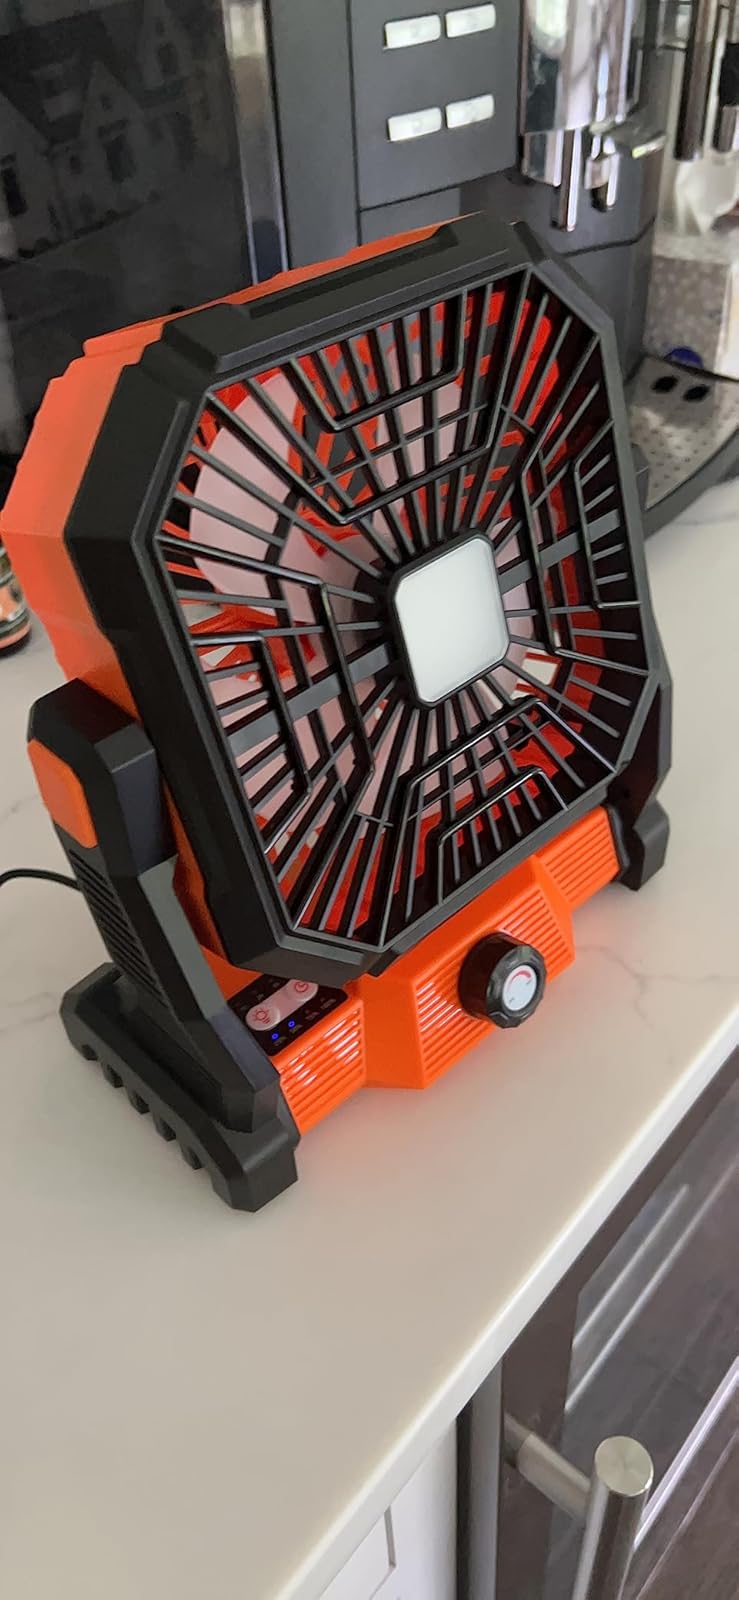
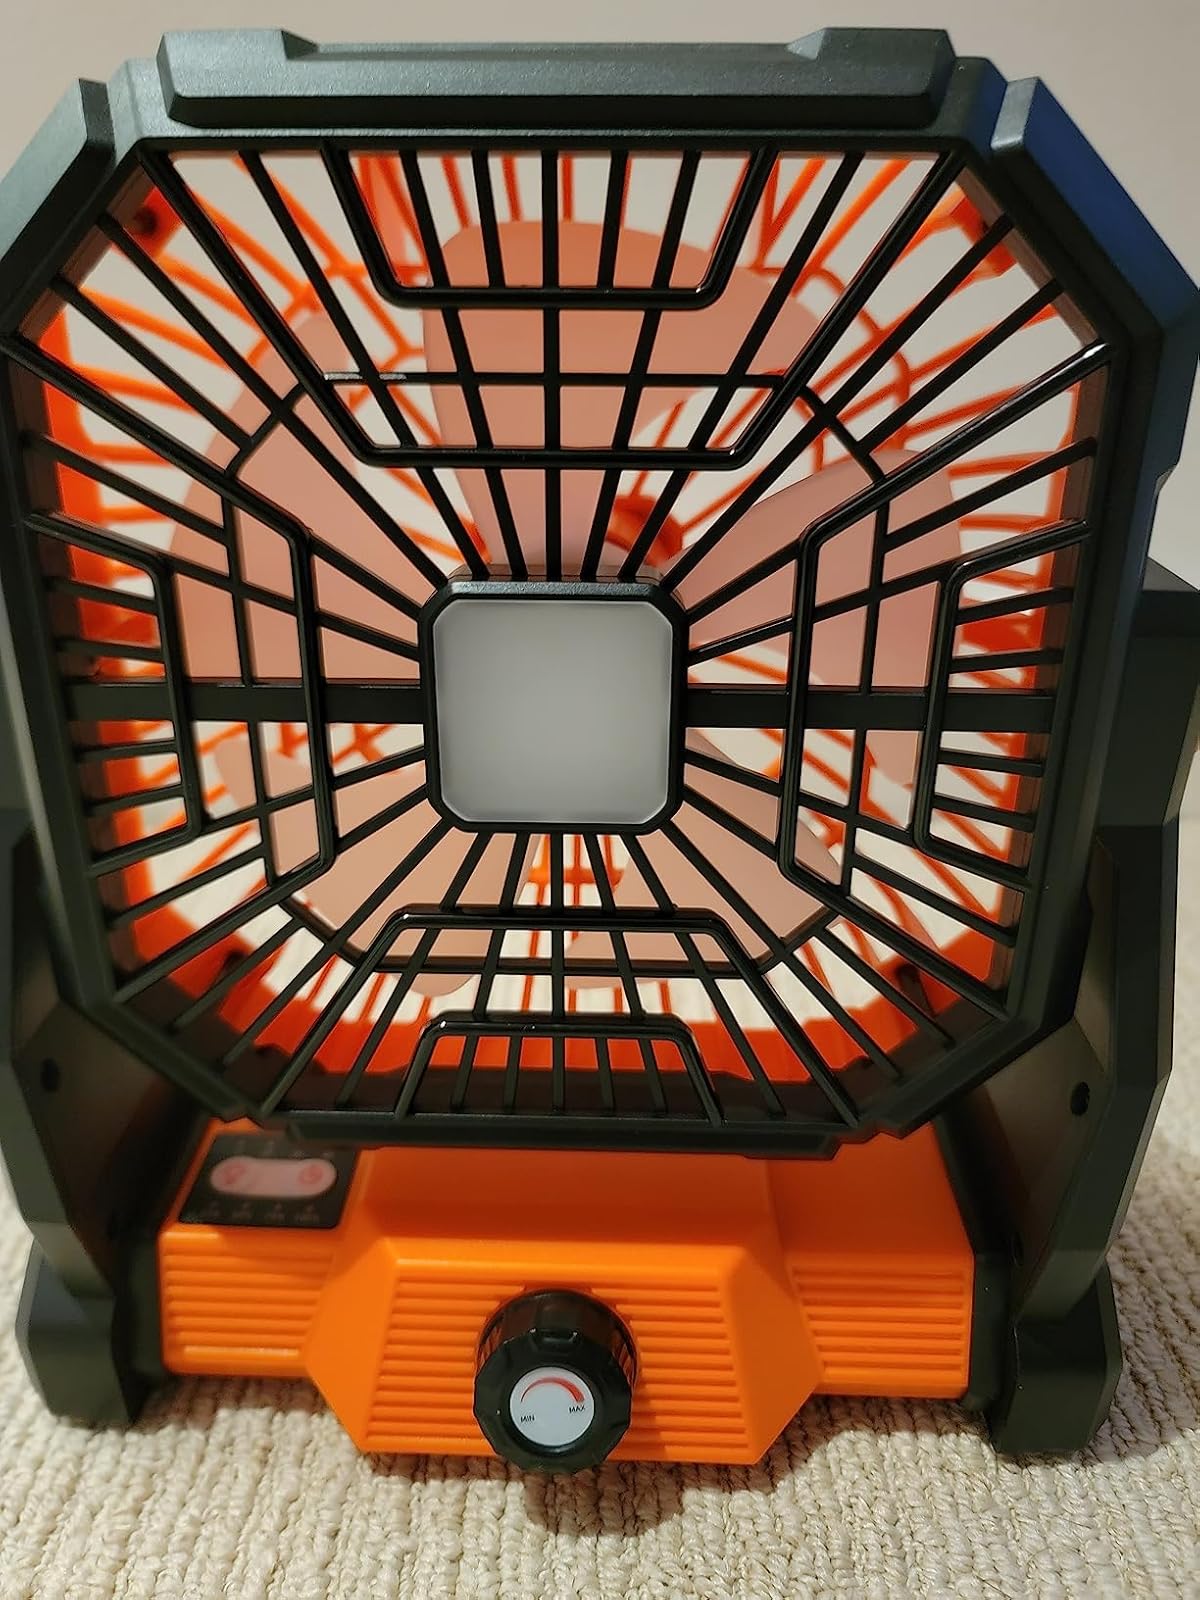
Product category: lantern
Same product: yes